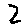
Label: 2